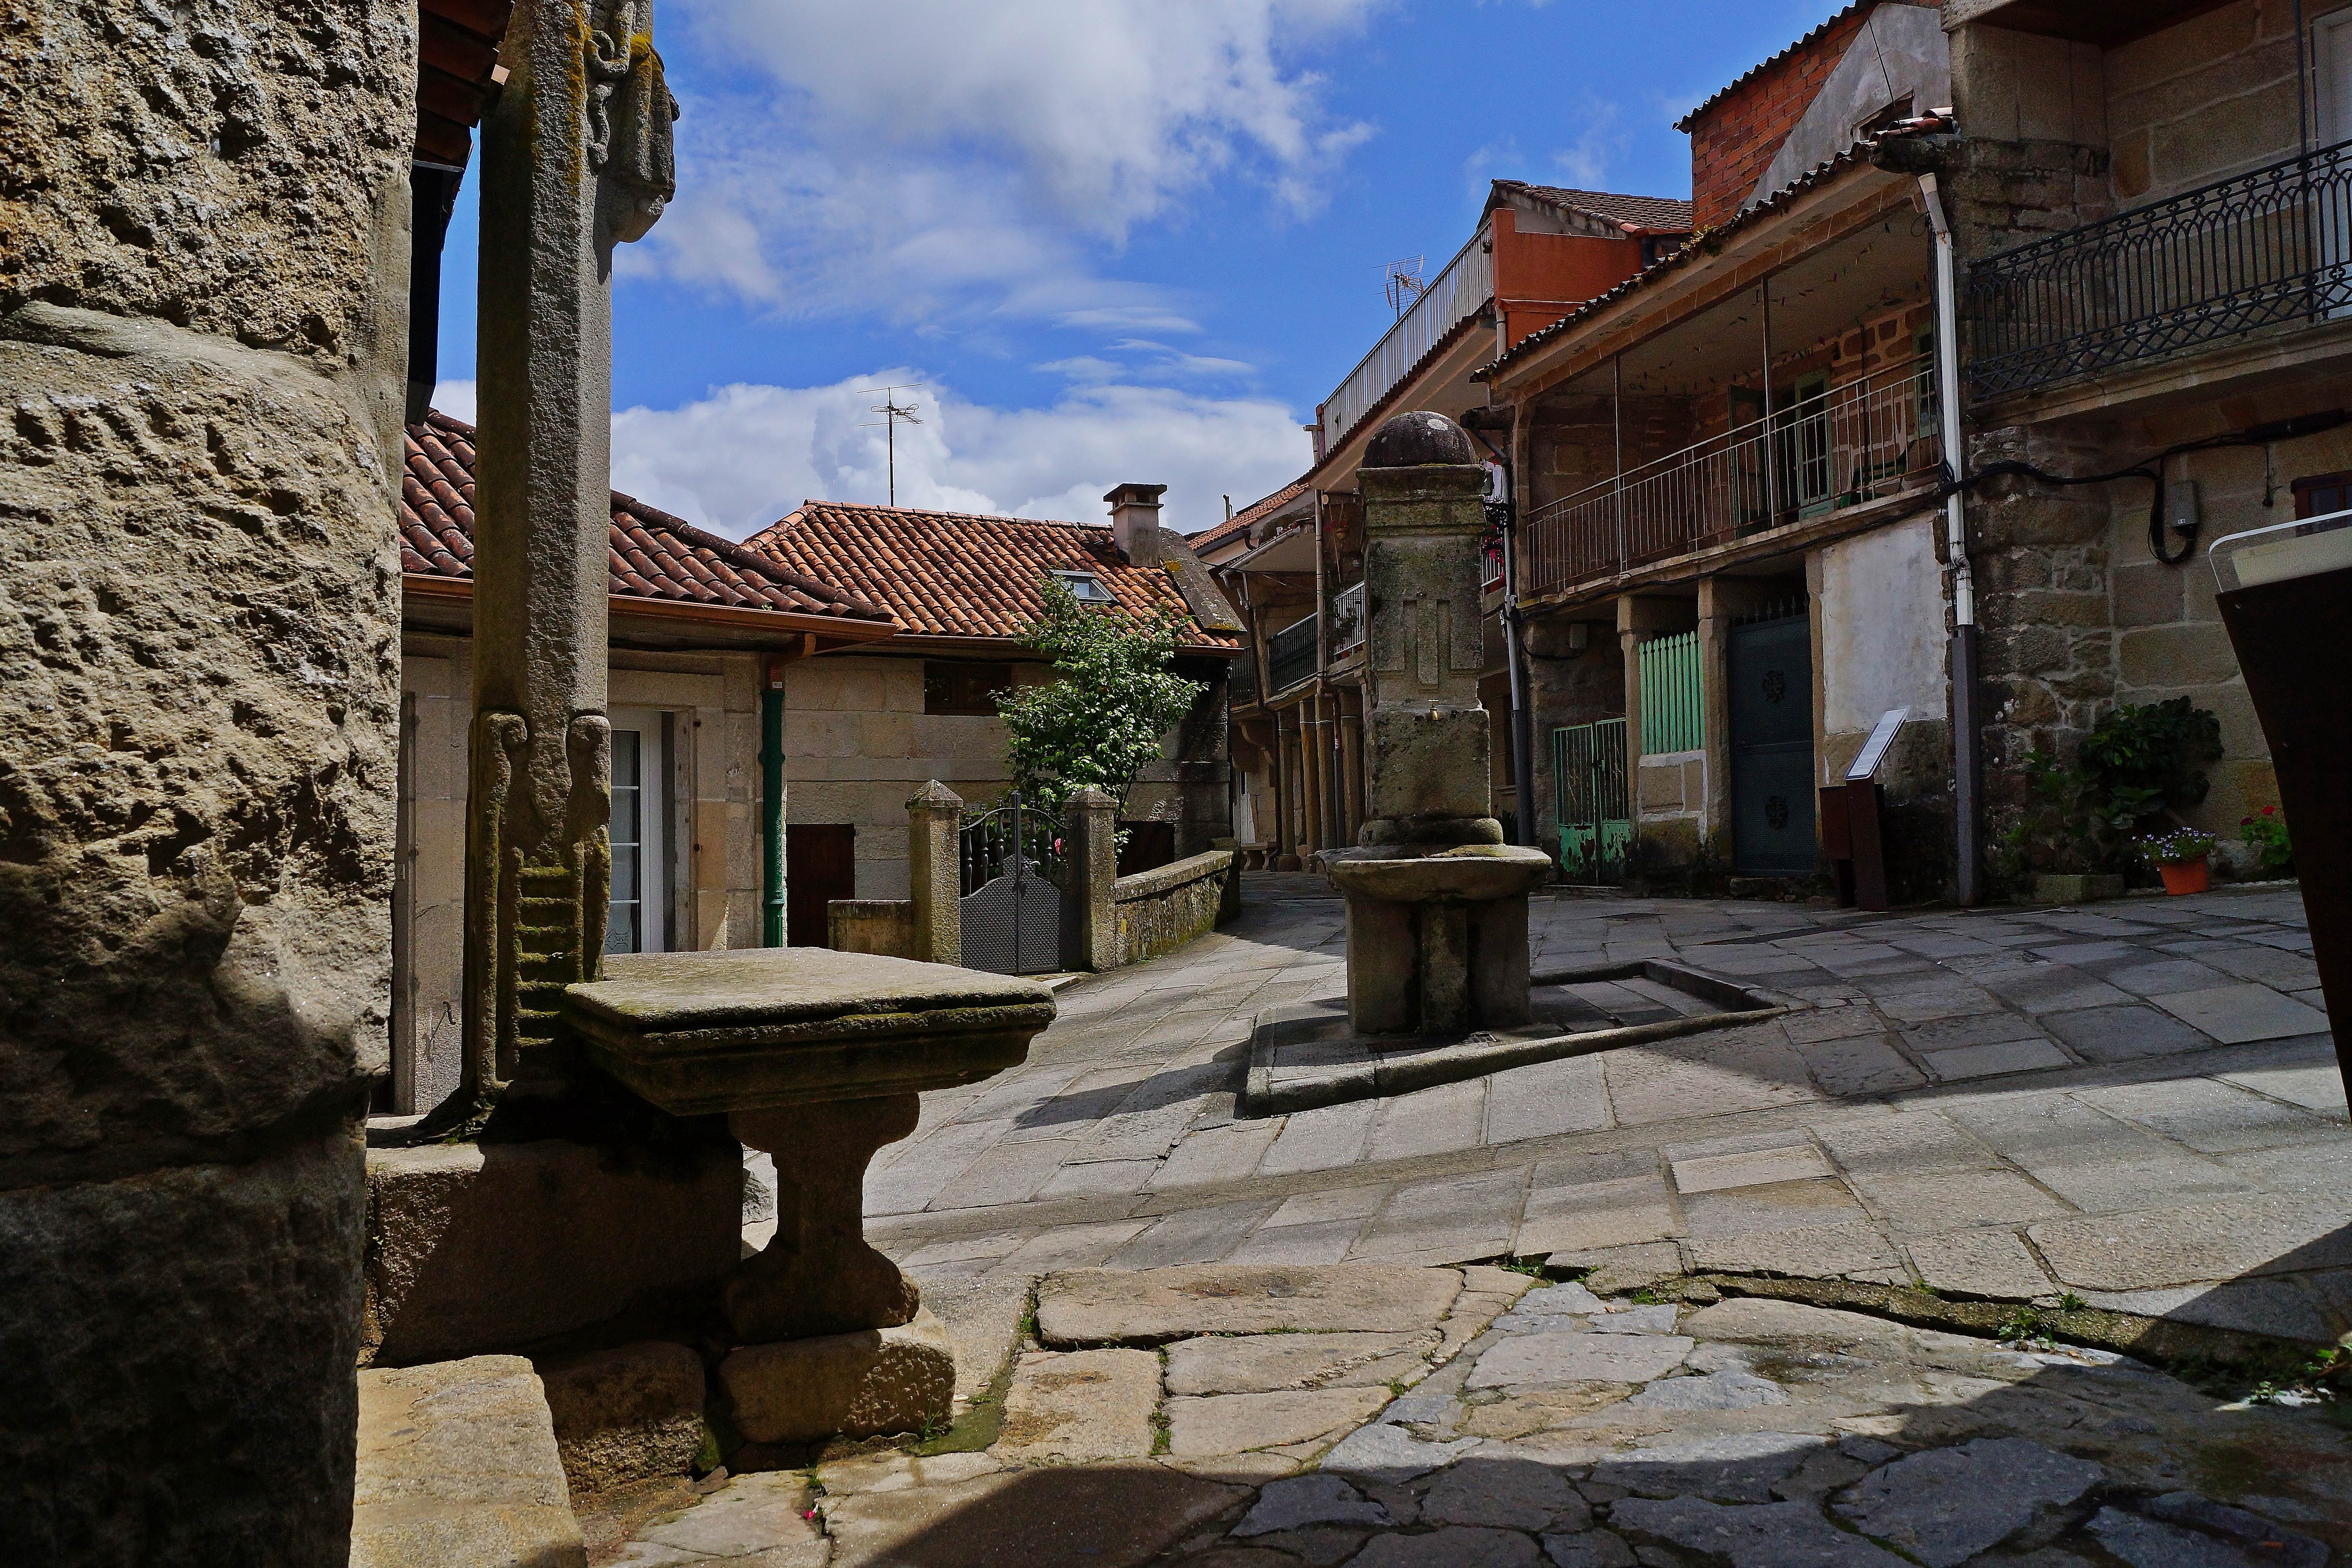
landscape, architecture, road, street, house, town, alley, home, wall, photo, vacation, travel, village, spain, courtyard, galicia, pontevedra, combarro, paisajes, estate, a77, espana, g, ggl1, gaby1, xovesphoto, xelodegalicia, sonya77v, sonyslta77v, neighbourhood, gabrielcoru a, ancient history, residential area, human settlement